Zaman Shah Durrani

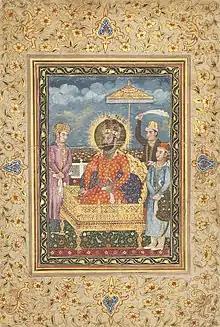
Zaman Shah Durrani being enthroned

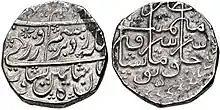
Silver rupee of Zaman Shah Durrani, struck at the Peshawar mint, dated 1797

Zaman Shah was born to Timur Shah Durrani. The year of his birth is disputed however. Fayz Muhammad gives 1767 as his year of birth, while Noelle-Karimi gives the year as 1770. Zaman Shah had always wanted to follow his father, Timur Shah Durrani with his conquests in Punjab, however Timur Shah Durrani did not allow it, and Zaman Shah very early grew interests of being like his grandfather, Ahmad Shah Durrani, as a child he had dreamt of conquering Hindustan, but his father did not allow Zaman Shah to accompany him on his campaigns. Zaman Shah Durrani took the Durrani throne in 1793 after his father's death.